Rape of the Sabine women

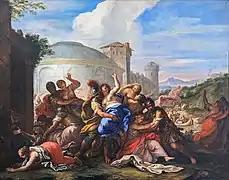
The 18th-century artist Niccolò Bambini painted the subject at least twice.

Jacques-Louis David painted the other end of the story, when the women intervene to reconcile the warring parties. "The Sabine Women Enforcing Peace by Running Between the Combatants" (also known as "The Intervention of the Sabine Women") was completed in 1799. It is in the Louvre Museum.